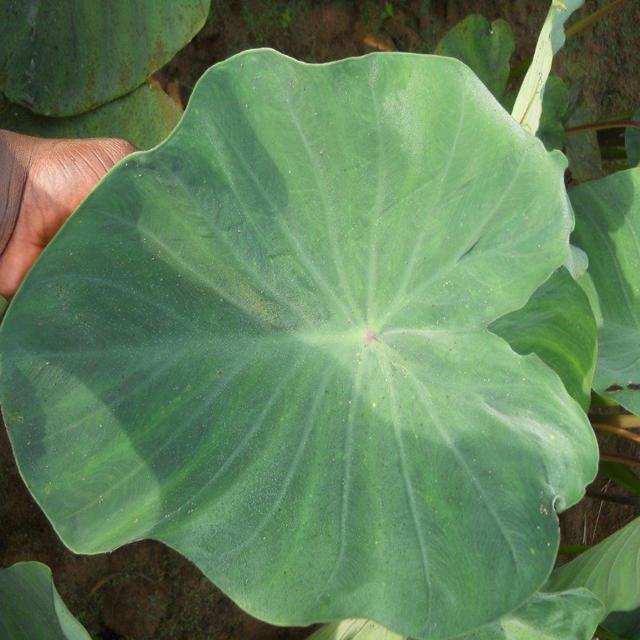
Label: Healthy